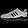
Label: Sneaker